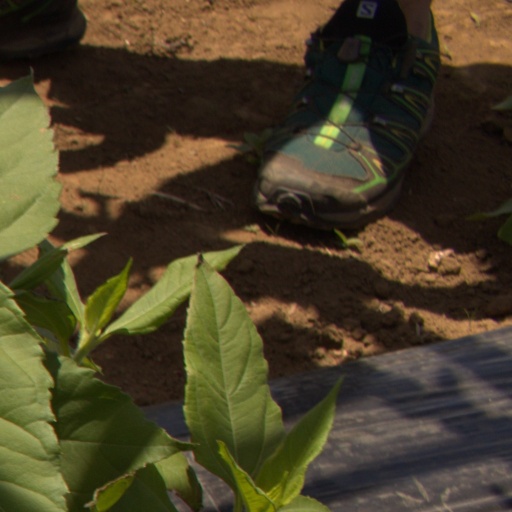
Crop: Jerusalem artichoke